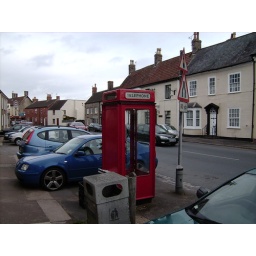
Very rare K8 telephone box in the village of Wickwar in Gloucestershire